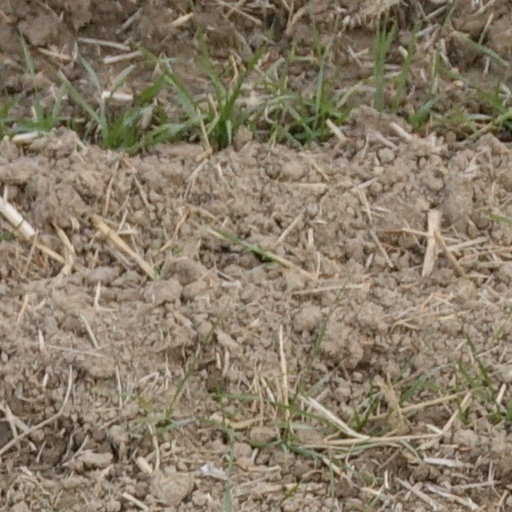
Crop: wheat